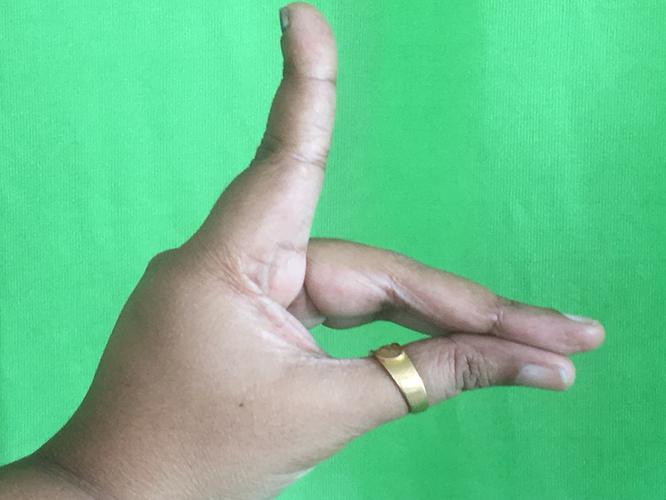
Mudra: Simhamukham
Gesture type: single_hand